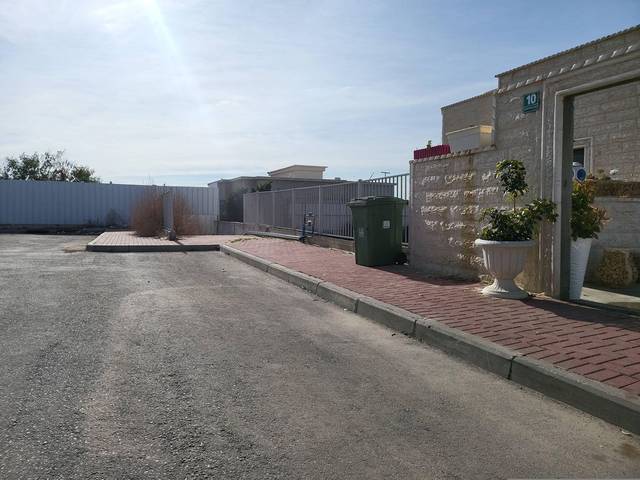
Region: Israel
Coordinates: 31.398, 34.752